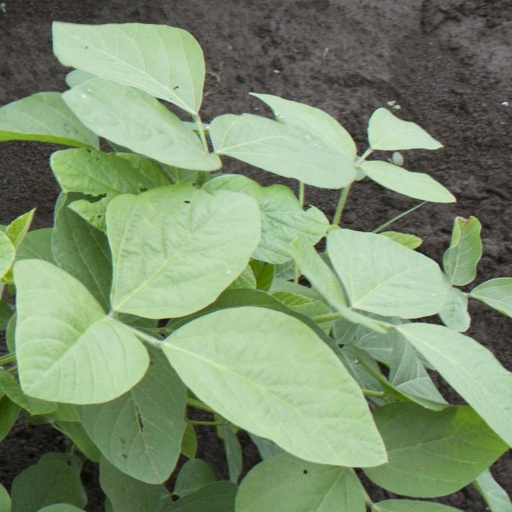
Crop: soybean